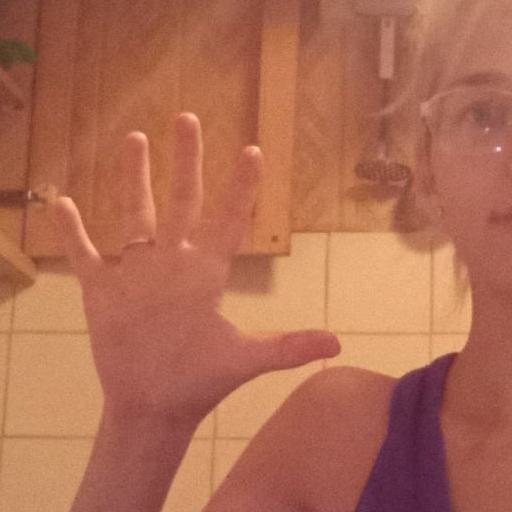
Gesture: palm